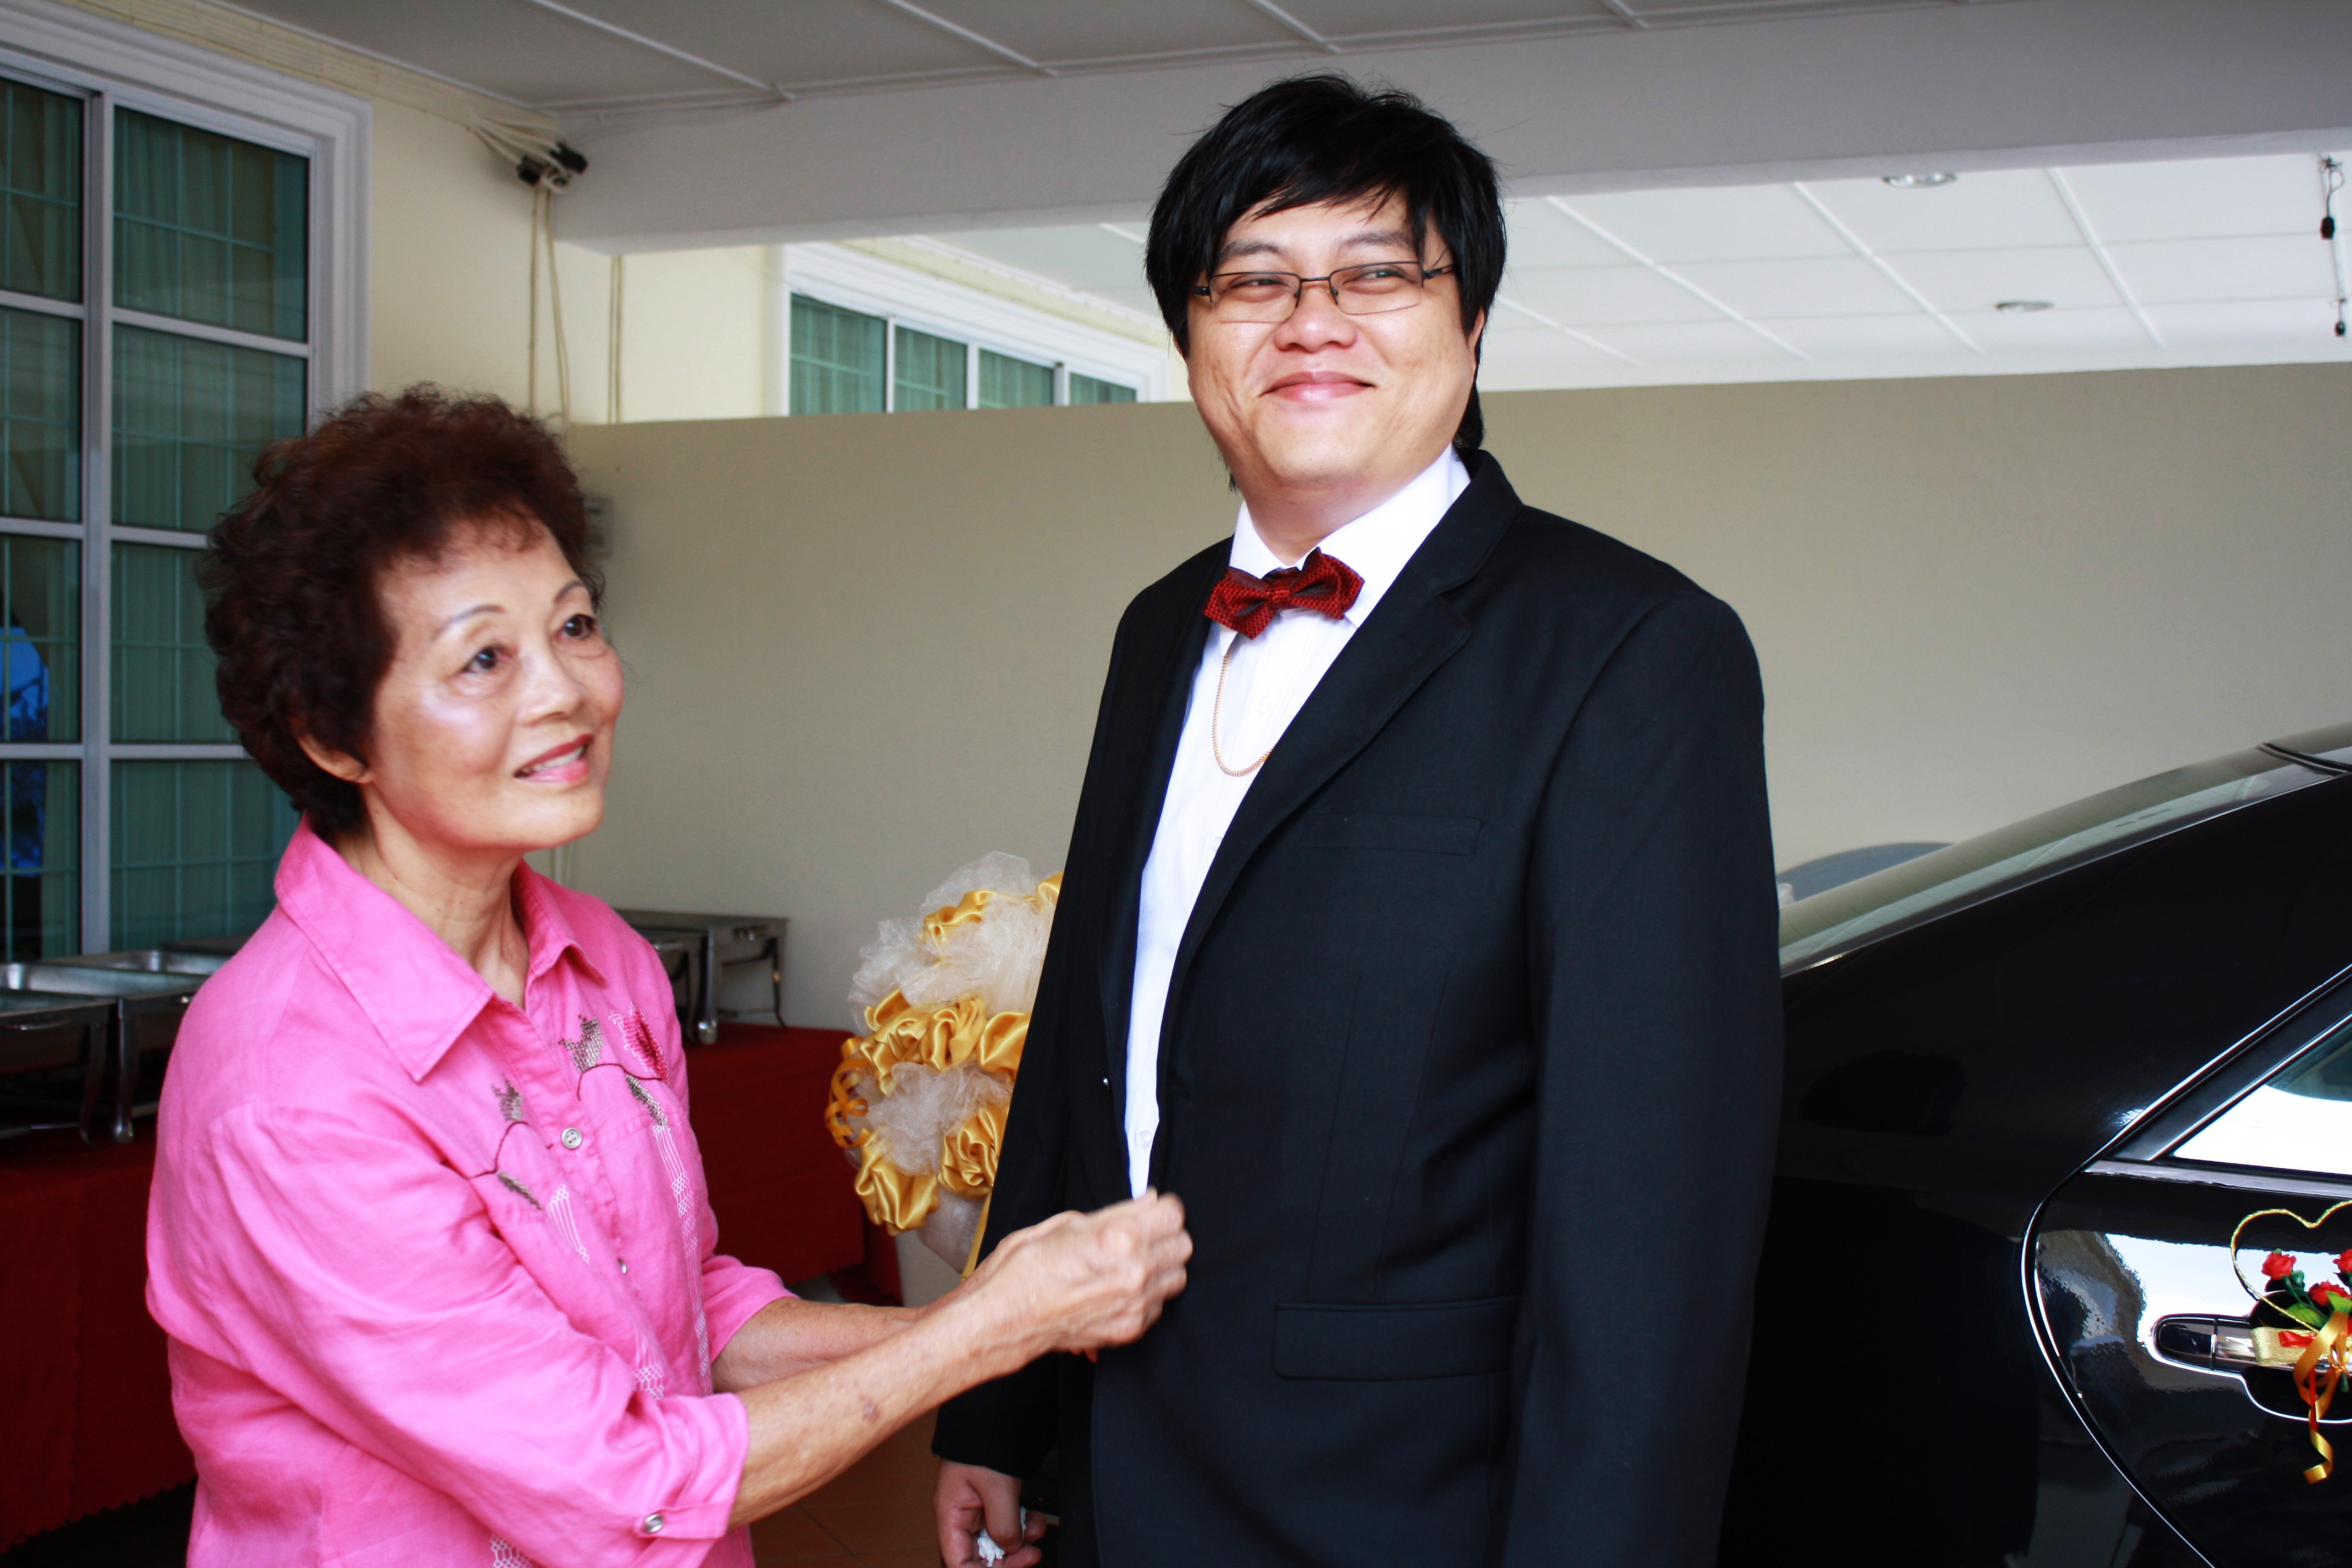
suit, girl, car, young, romance, professional, wedding, smile, ceremony, fun, event, smiles, official, bridal, formal wear, public relations